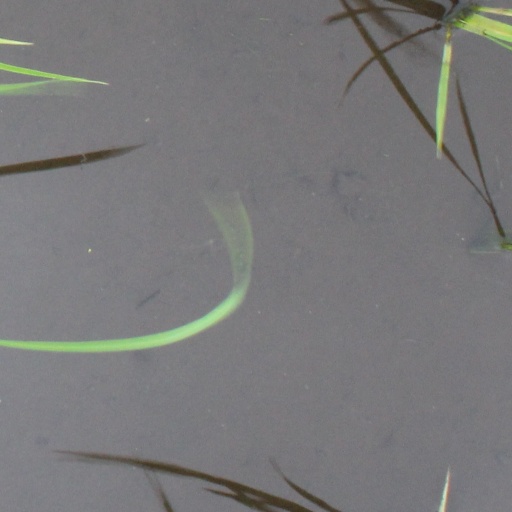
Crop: rice